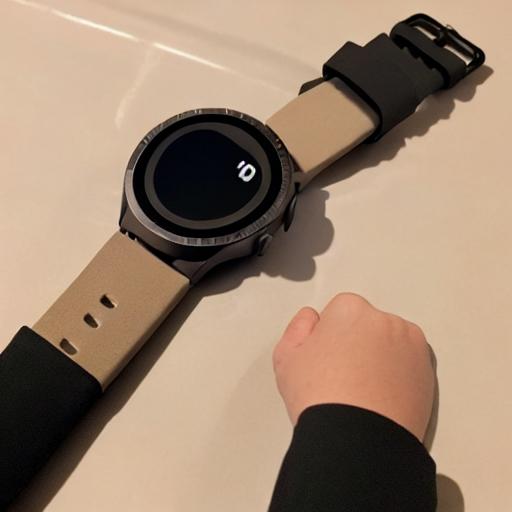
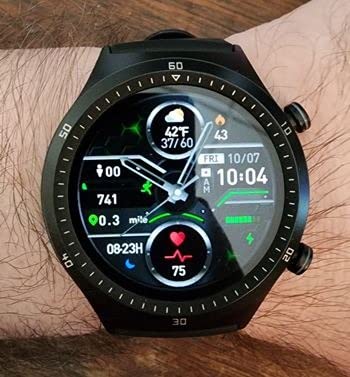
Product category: smartwatch
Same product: no